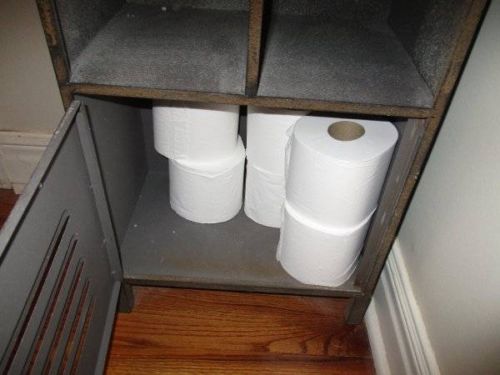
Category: cabinet